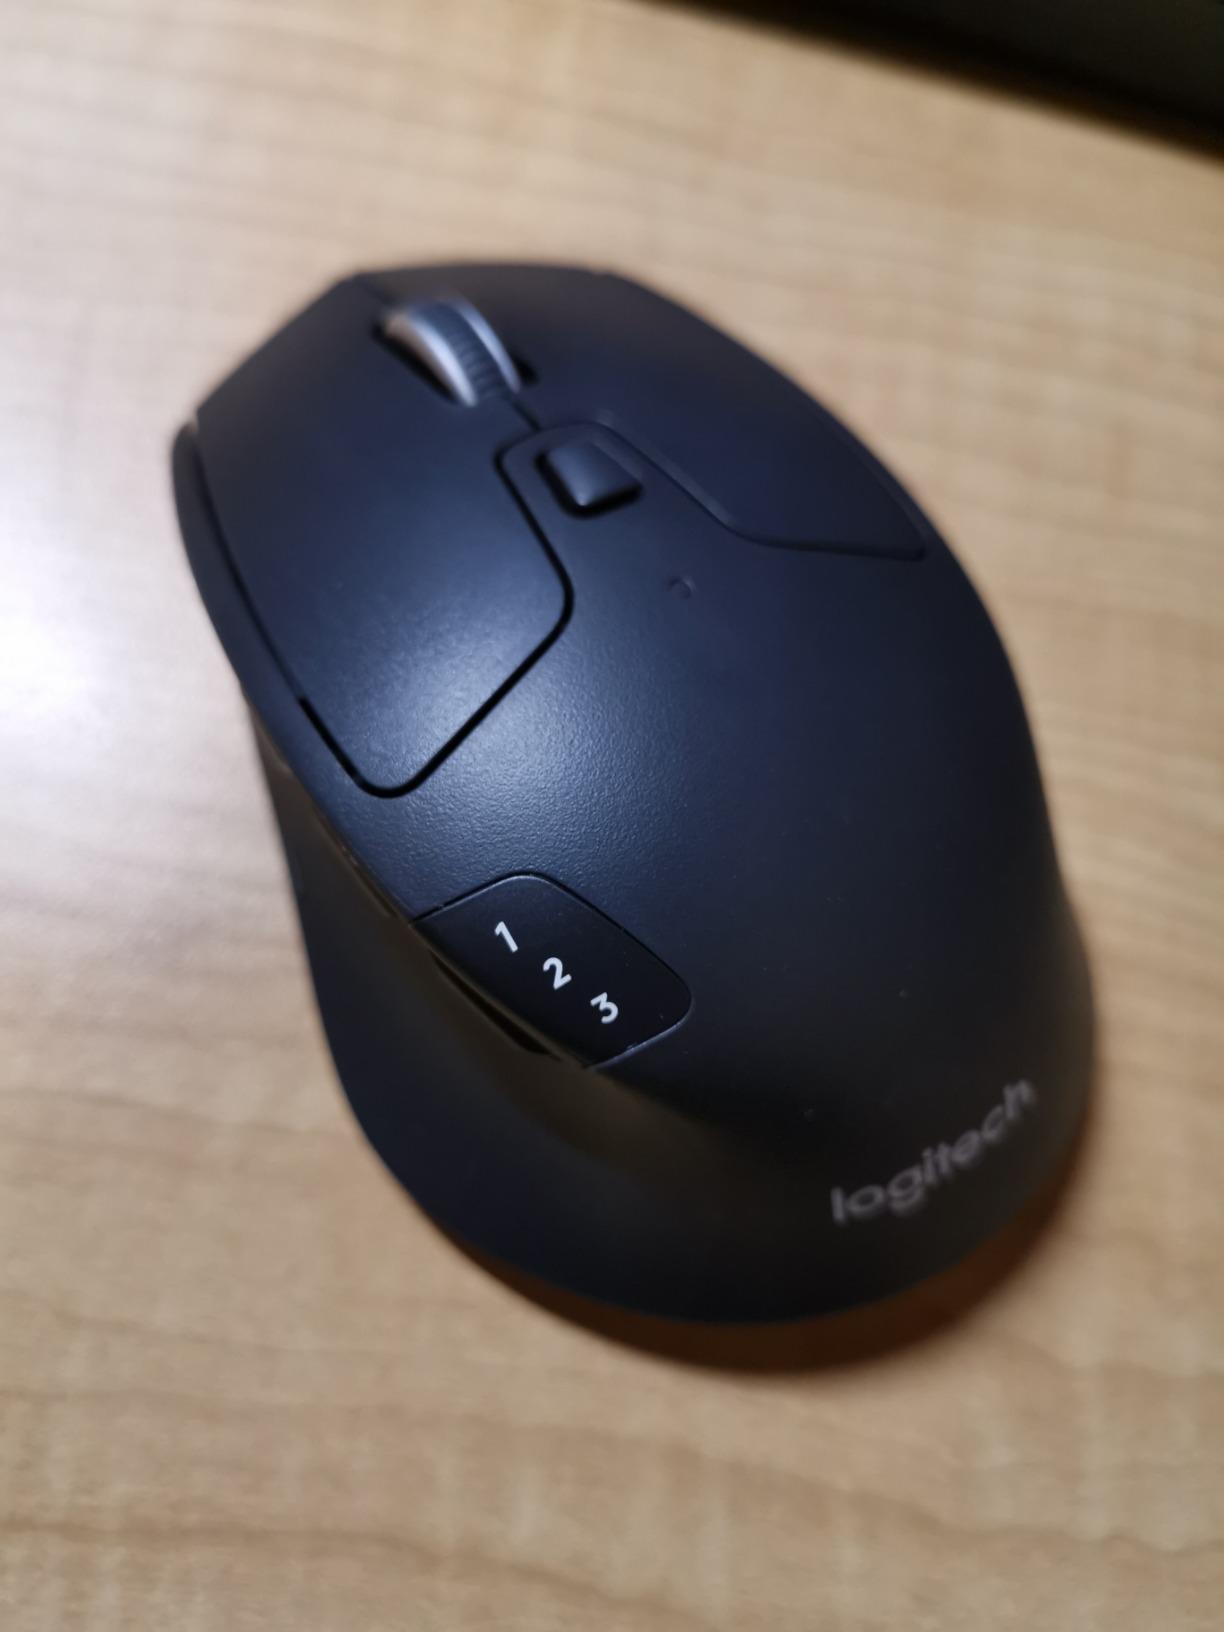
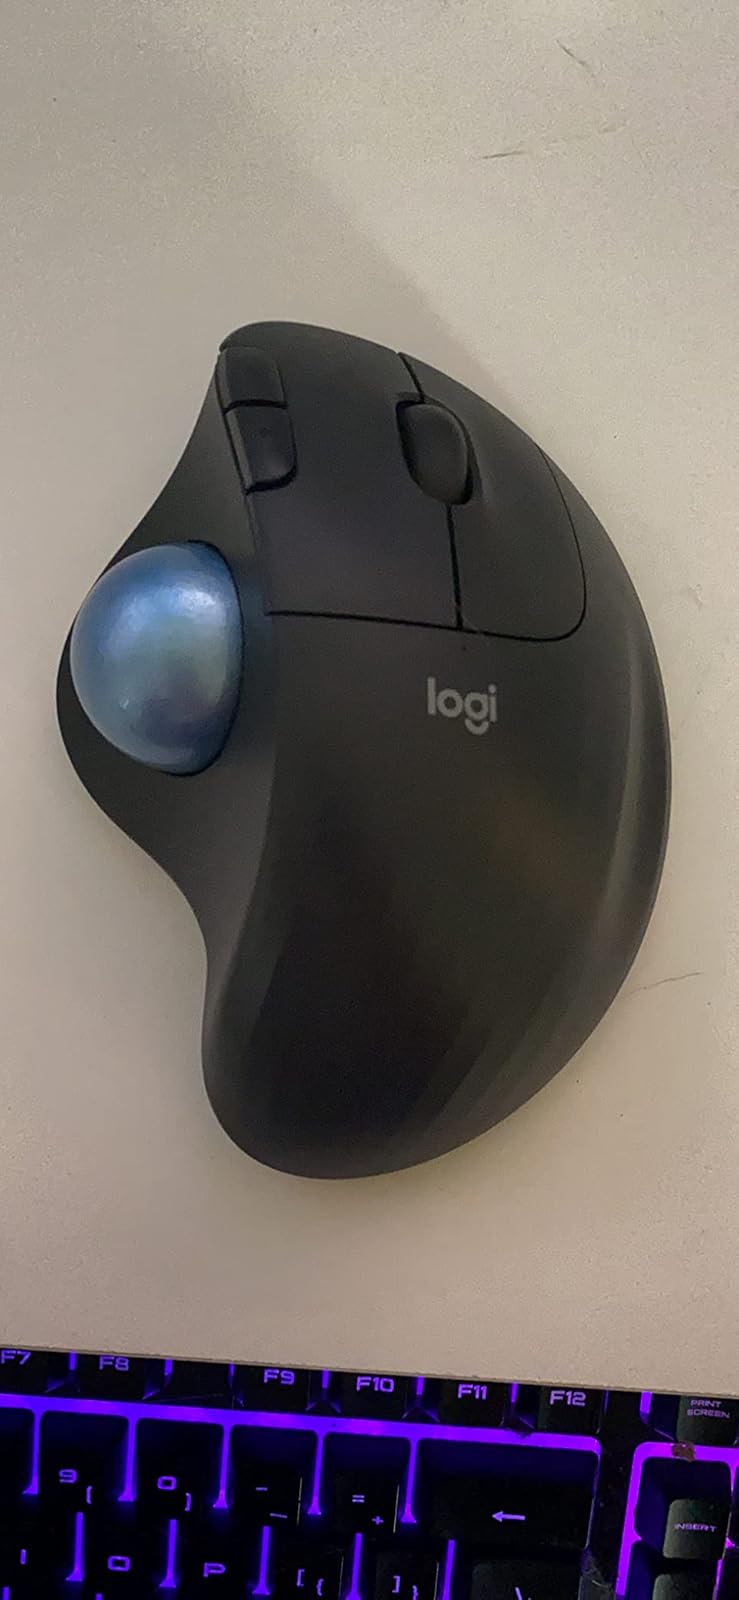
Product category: mouse
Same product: no